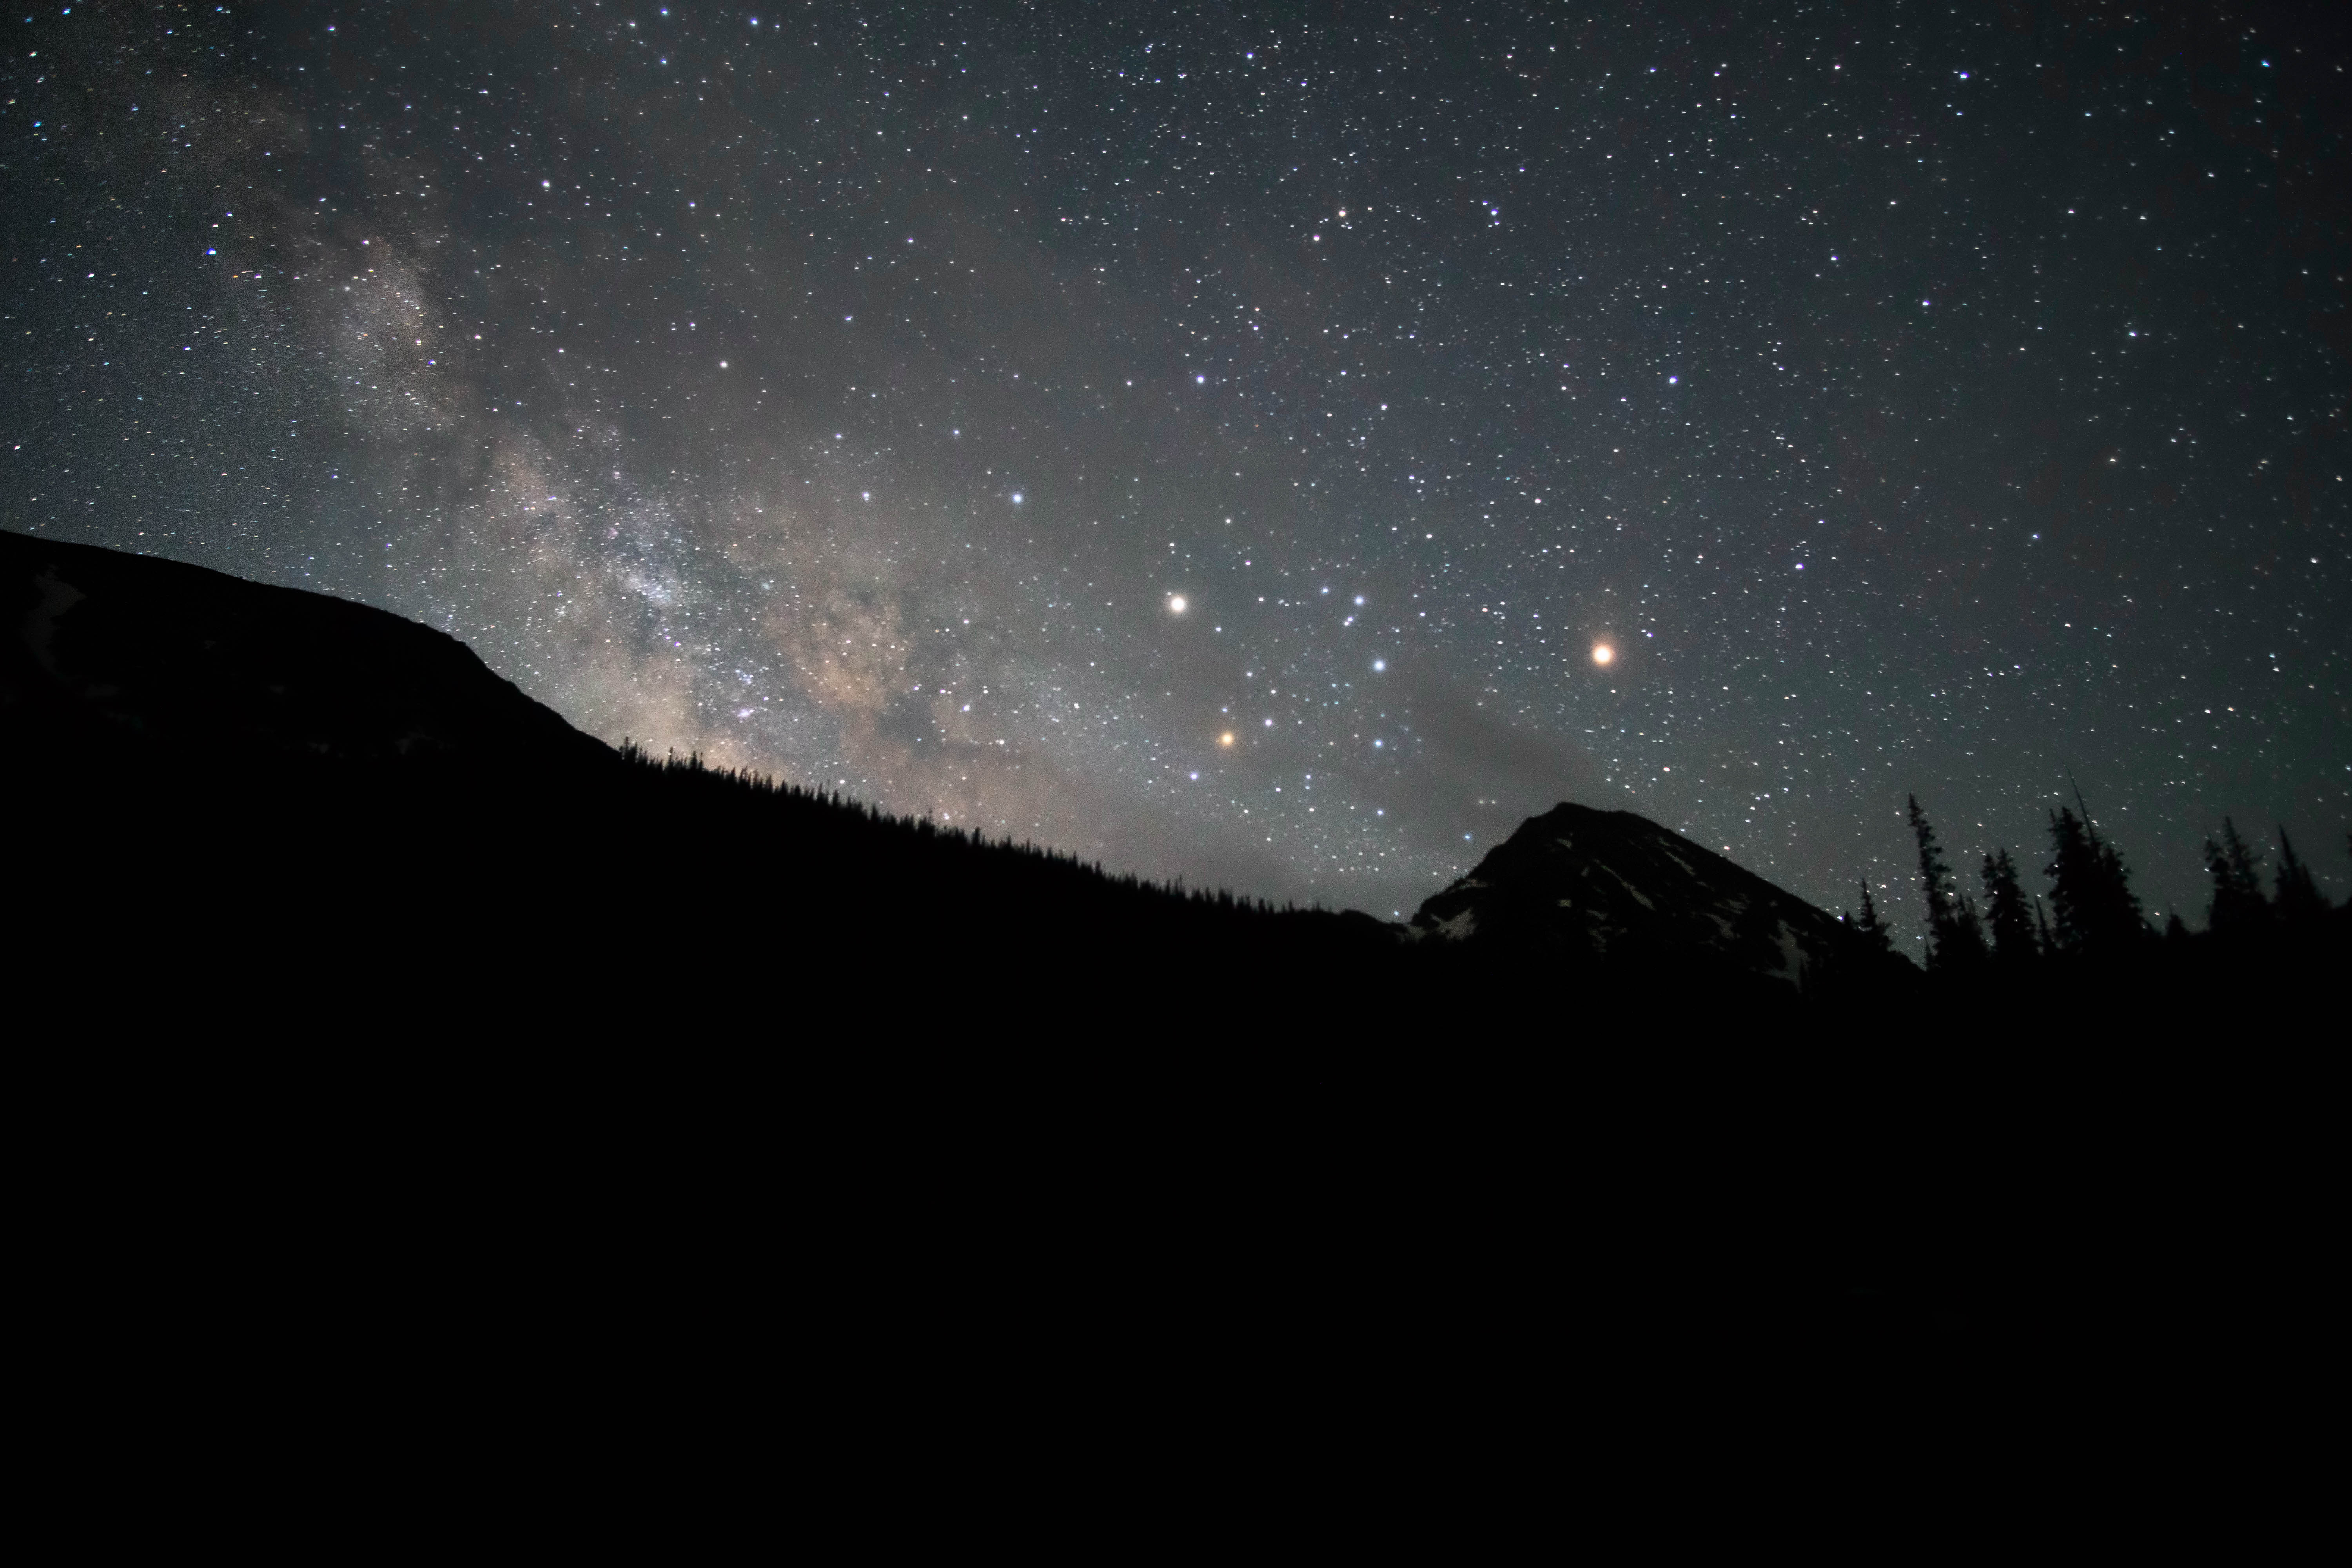
mountain, sky, night, star, milky way, atmosphere, darkness, galaxy, moonlight, outer space, astronomy, midnight, sillhouette, astronomical object, geological phenomenon